George E. Cooper

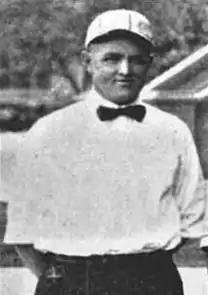

George E. Cooper was an American football player, coach of football, basketball, and baseball, and college athletics administrator. He served as the head football coach at Tempe Normal School, now Arizona State University, in 1919 and at Colorado State Teachers College, now the University of Northern Colorado, from 1922 to 1927, compiling a career college football record of 15–13–1. Cooper was also the head basketball coach at Tempe Normal from 1917 to 1922 and at Colorado State Teachers from 1922 to 1931, tallying a career college basketball mark of 130–62. In addition, he coached baseball at the two schools, at Tempe Normal from 1918 to 1922, and at Colorado State Teachers from 1922 to 1926 and again in 1929, amassing a career college baseball record of 60–28–1. Cooper played football at Slippery Rock University of Pennsylvania.